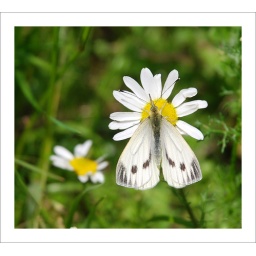
a butterfly rests on a wild flower in a field near hale in merseyside